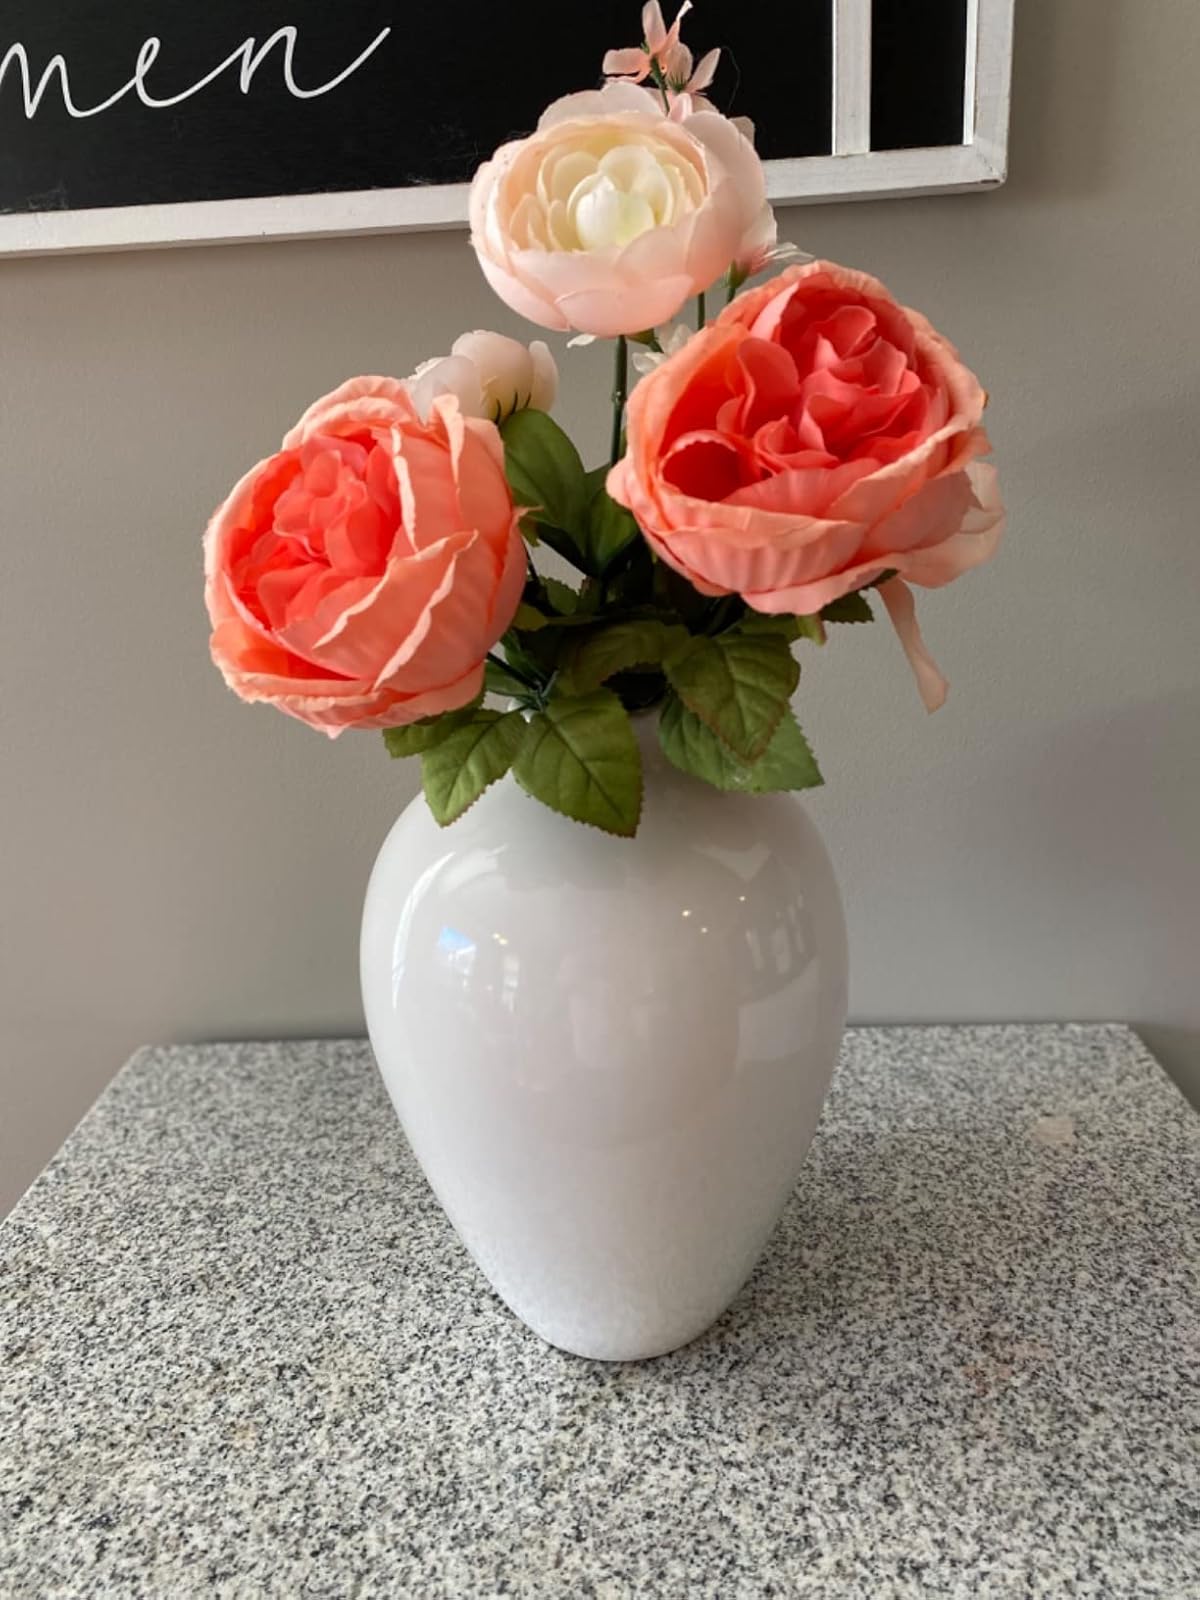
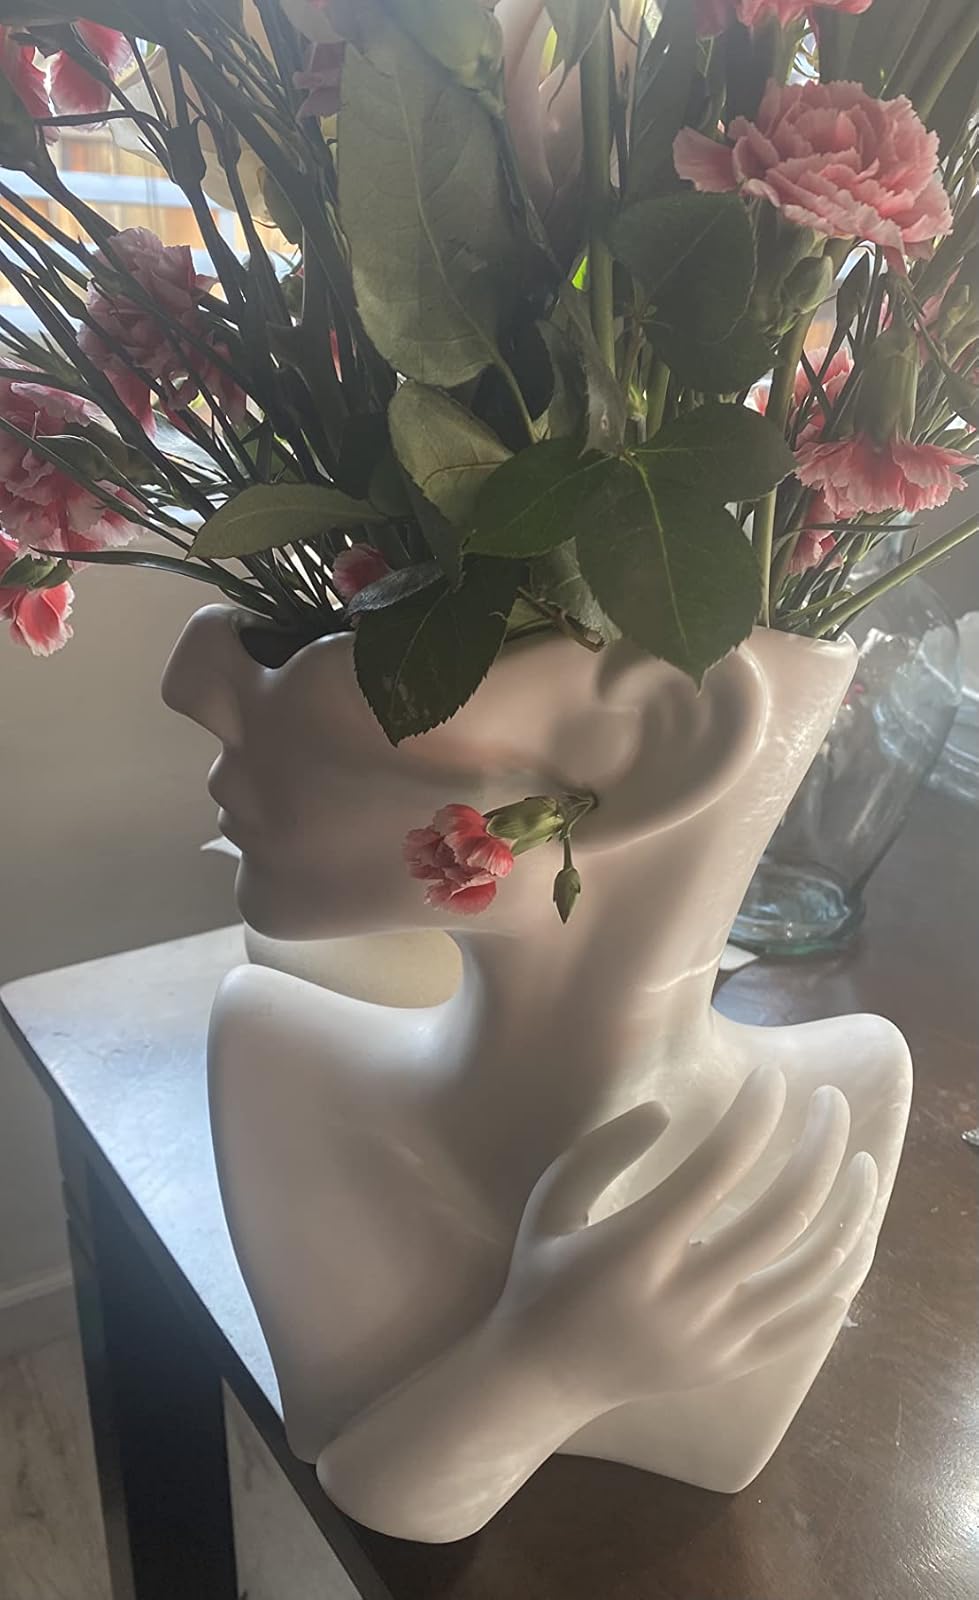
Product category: vase
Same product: no